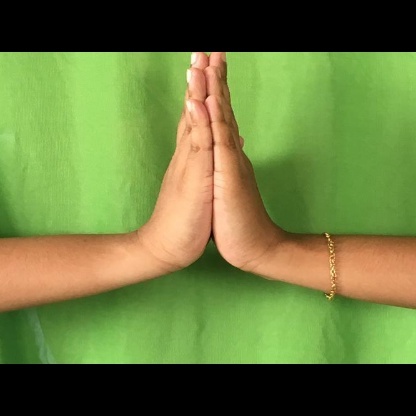
Mudra: Anjali